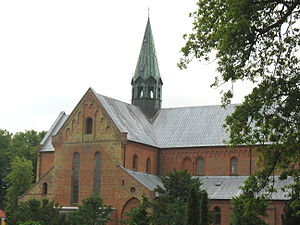
Kong Valdemars Jordebog / Manuskriptet / Proveniens
Sorø klosterkirke
Sorø Klosterkirke.
Kong Valdemars Jordebog er den gængse betegnelse for en gruppe tekster fra det 13. århundrede, Valdemar Sejrs tid. Teksterne er den første art matrikulation af kongens ejendom.